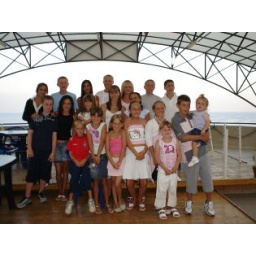
Dis is all ma cousins n that on ma birthday up in da sky bar